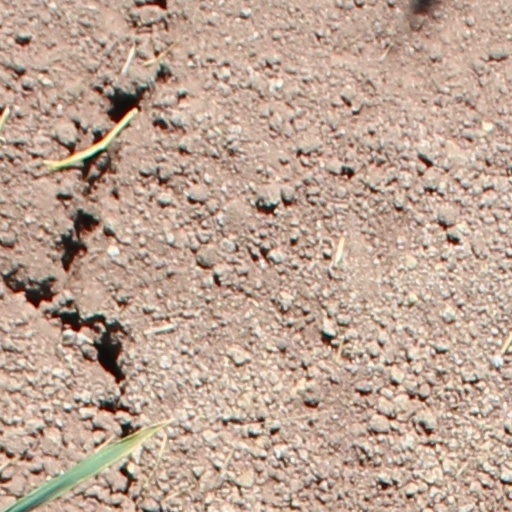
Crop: wheat